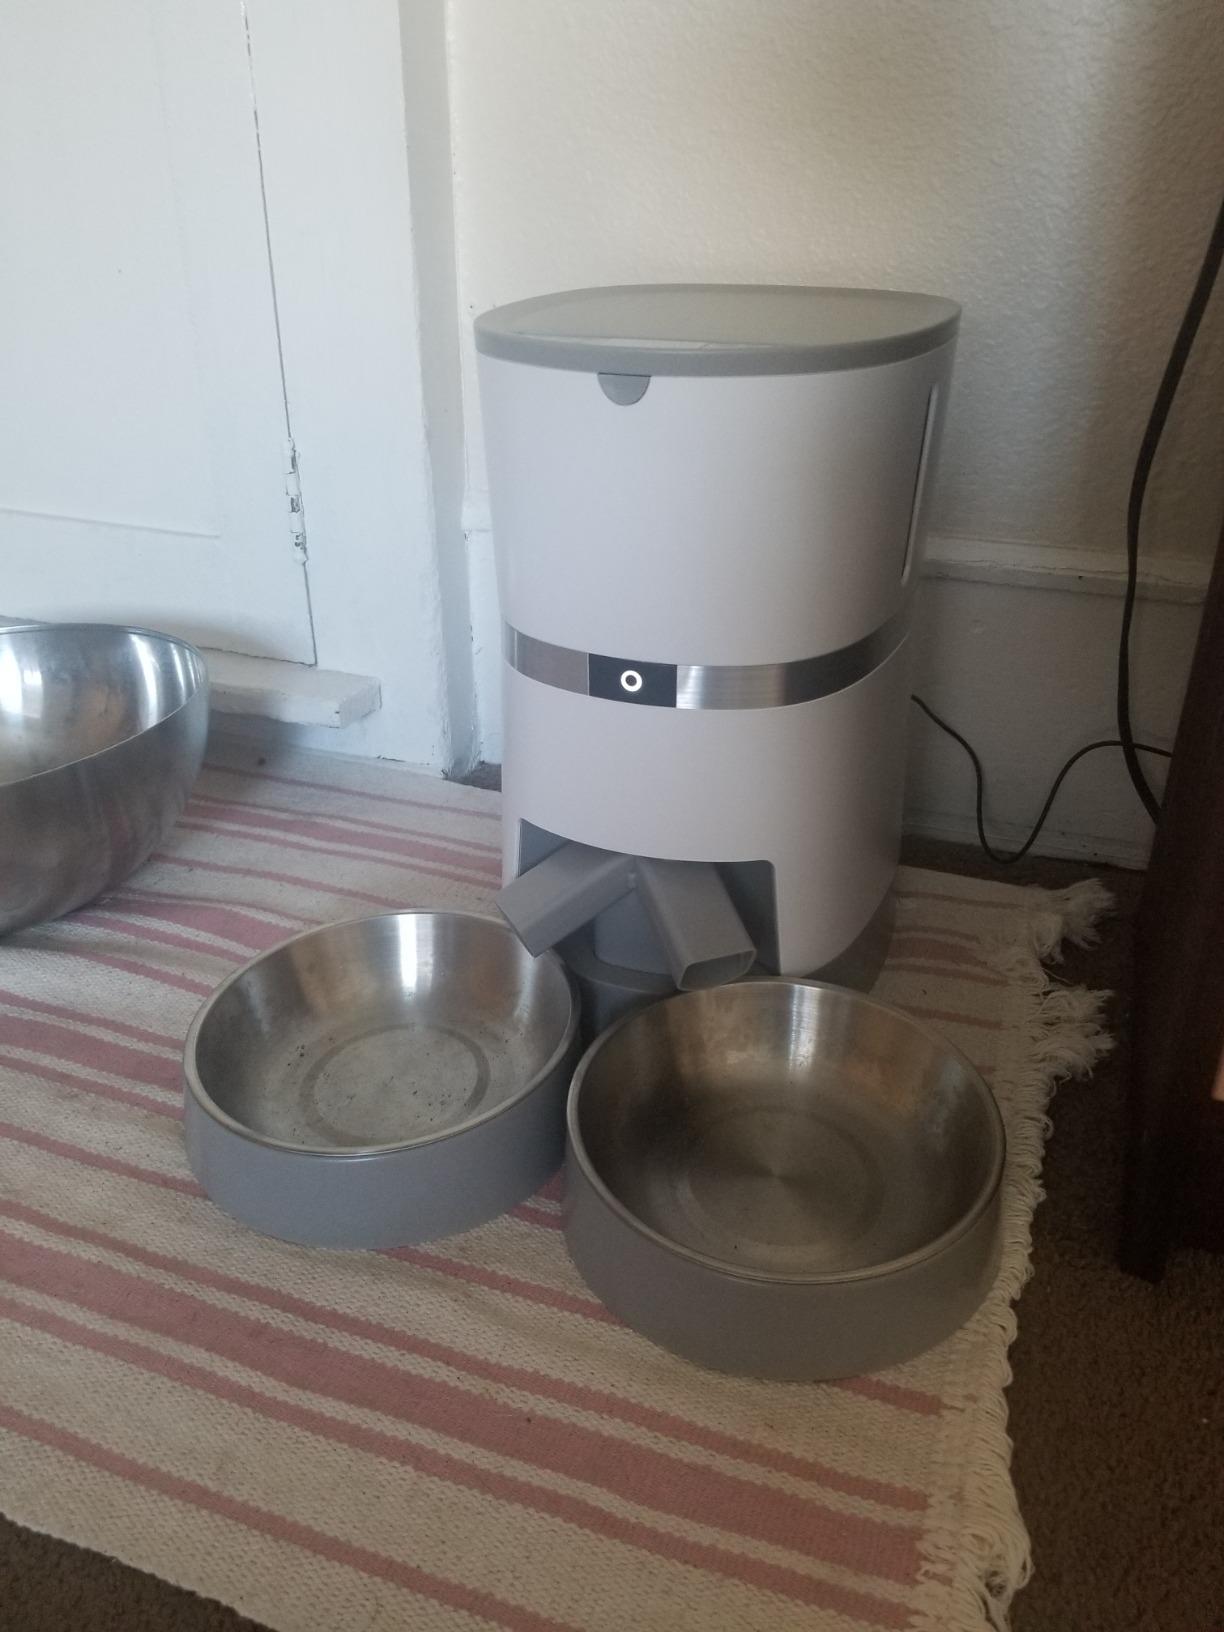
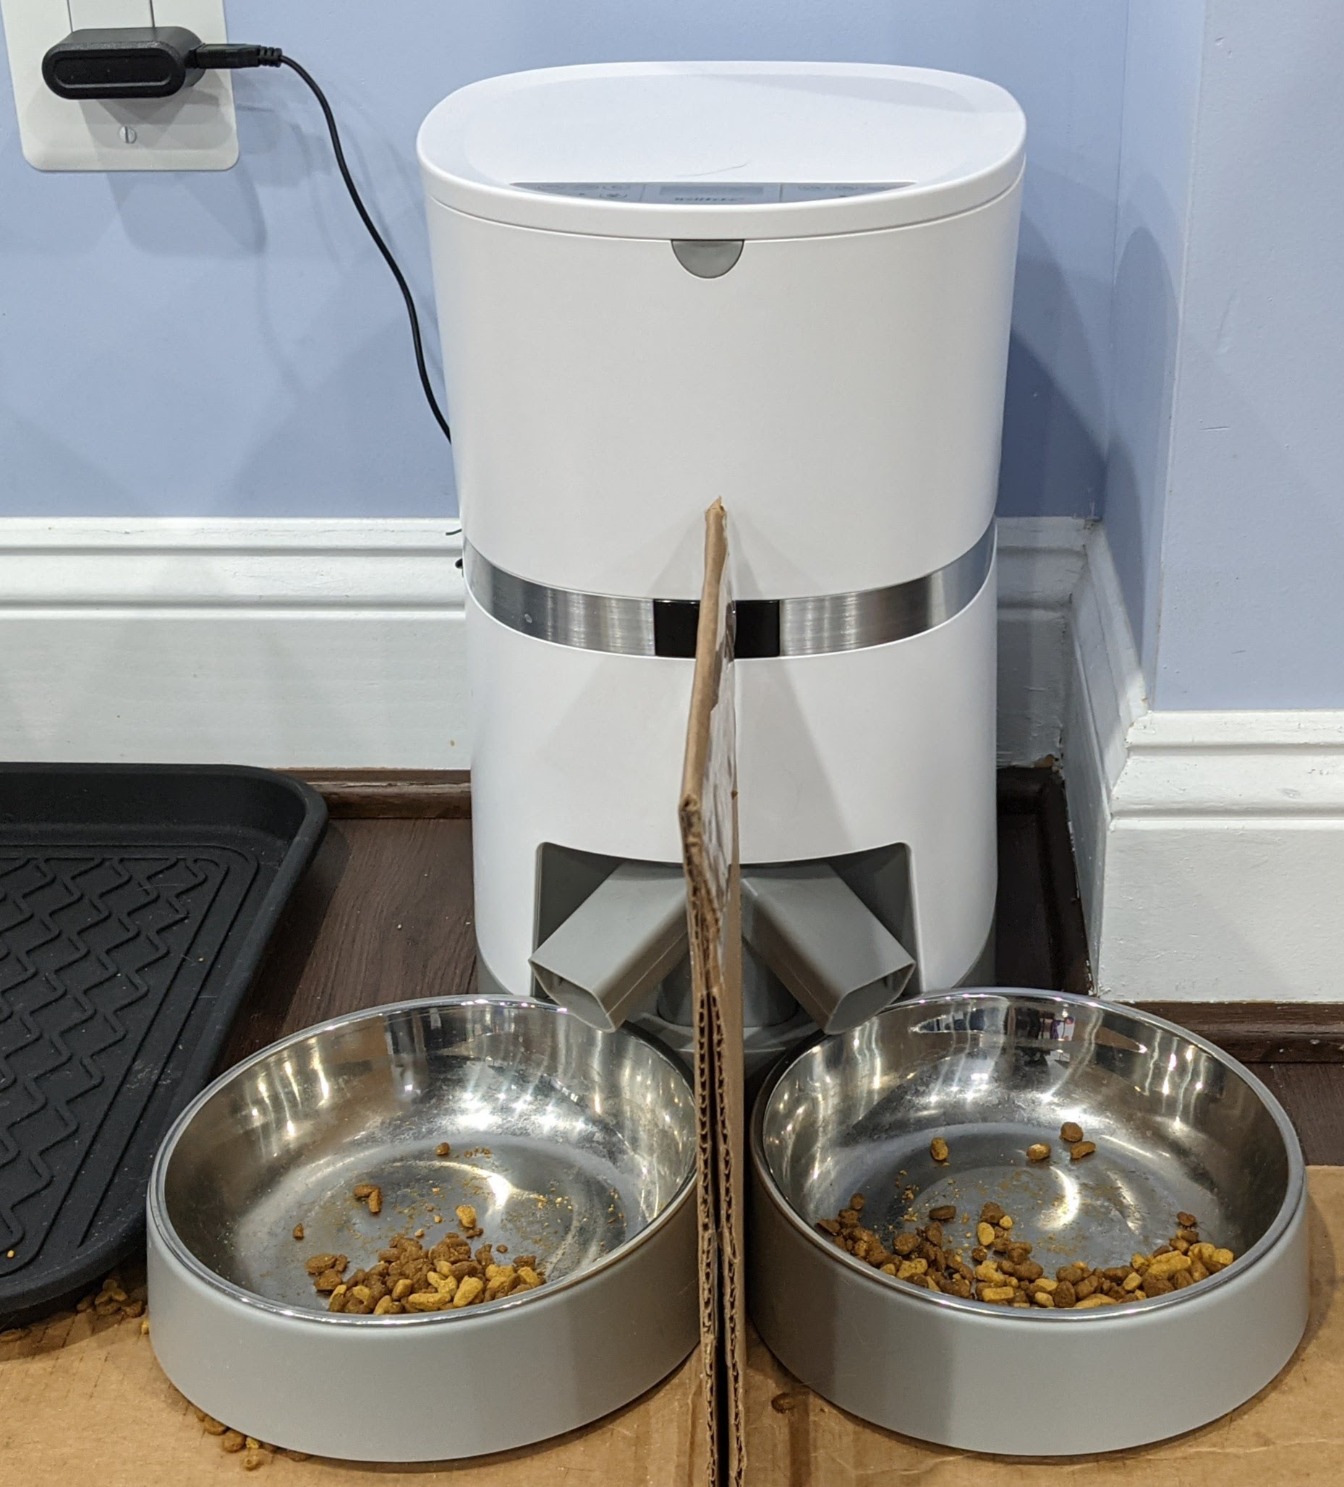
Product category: items_feeder
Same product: yes